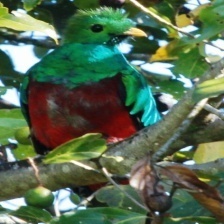
Species: QUETZAL
Scientific name: PHAROMACHRUS MOCINNO